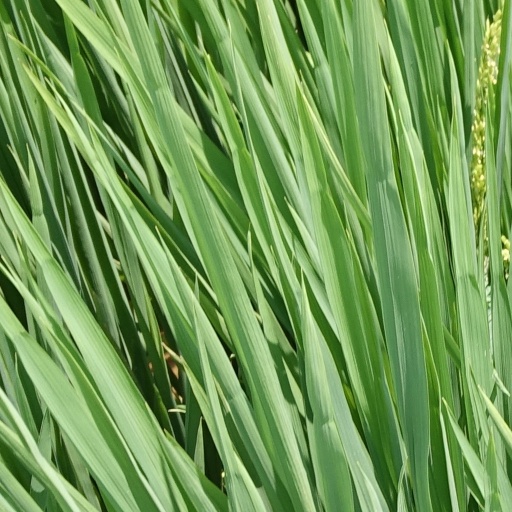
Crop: rice